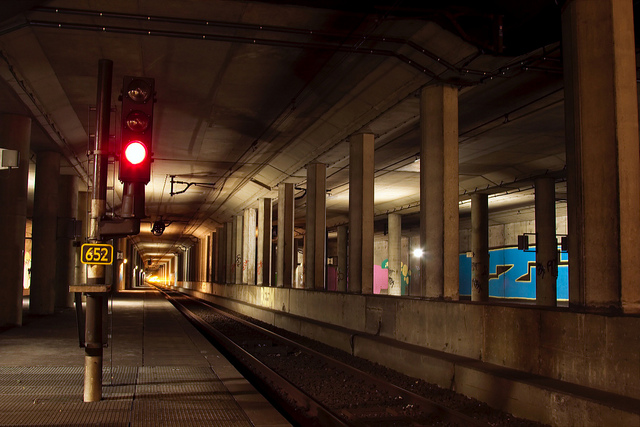
there seems to be no train coming to the station

A traffic light sitting along side a train track.